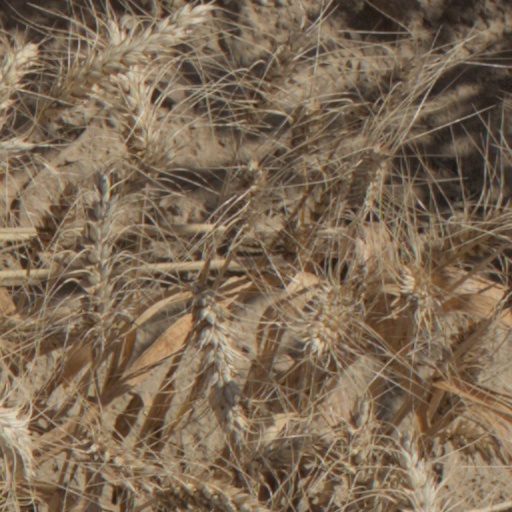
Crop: wheat